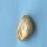
Maize quality: Bad